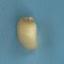
Maize quality: Good